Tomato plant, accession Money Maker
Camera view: tilt-top (135 deg); turntable rotation: 30 degrees
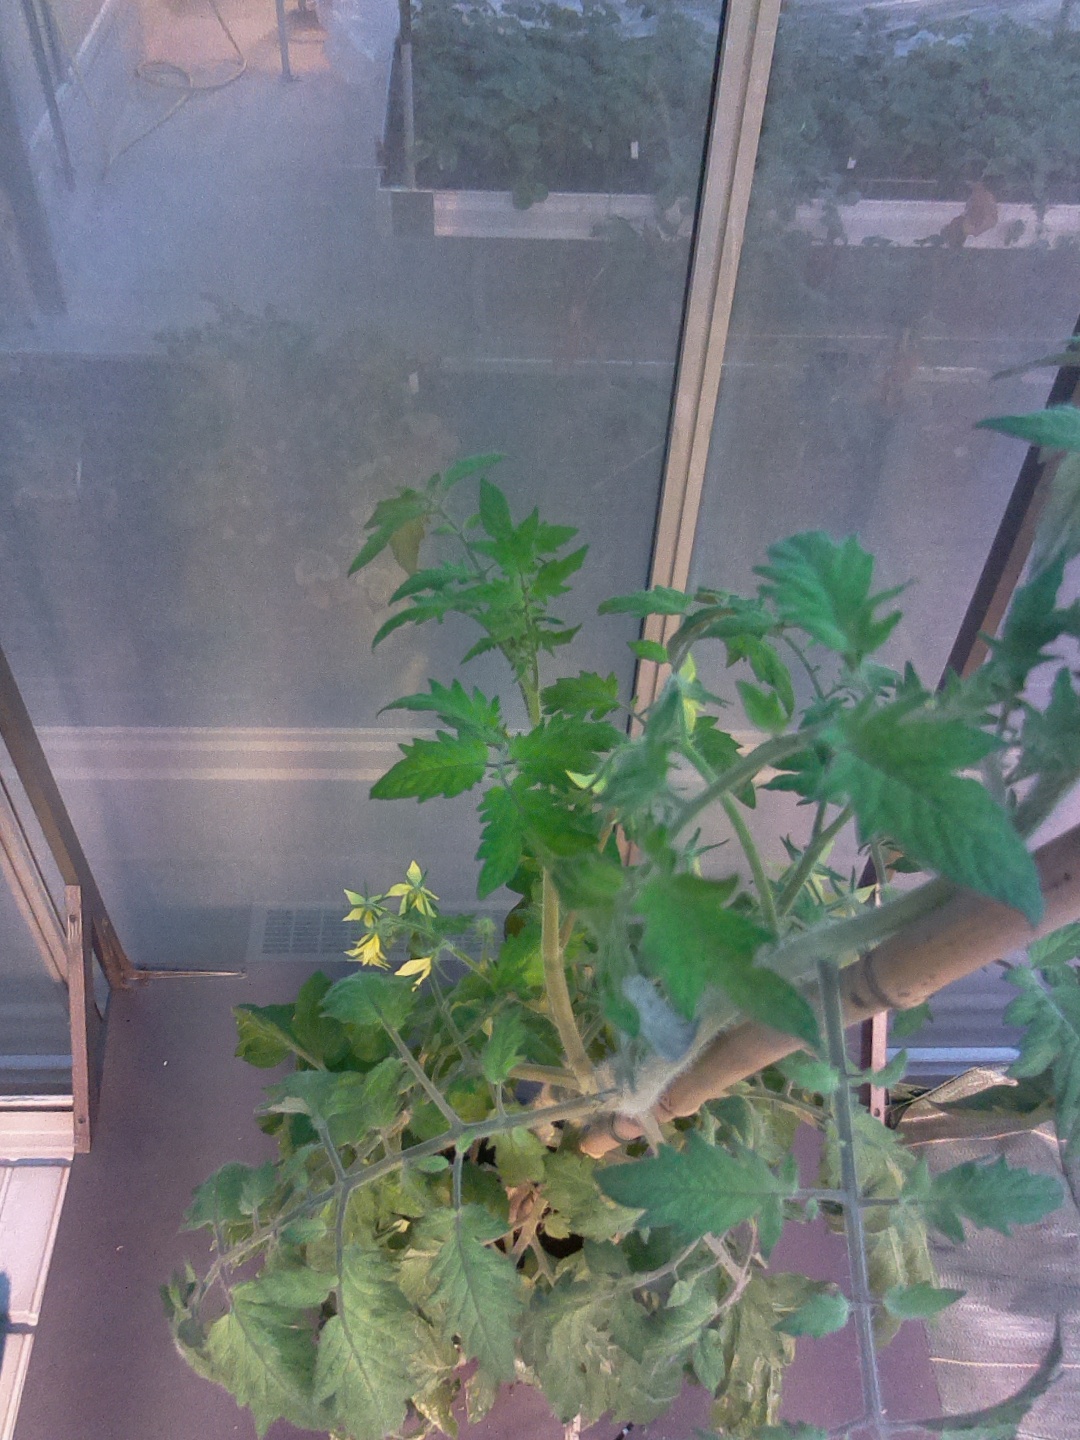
BBCH growth stage 72: 20%-30% of final fruit size